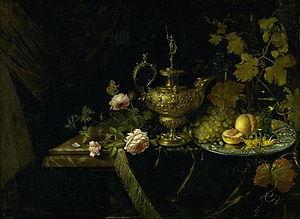
Pieter Nason, est un peintre hollandais.